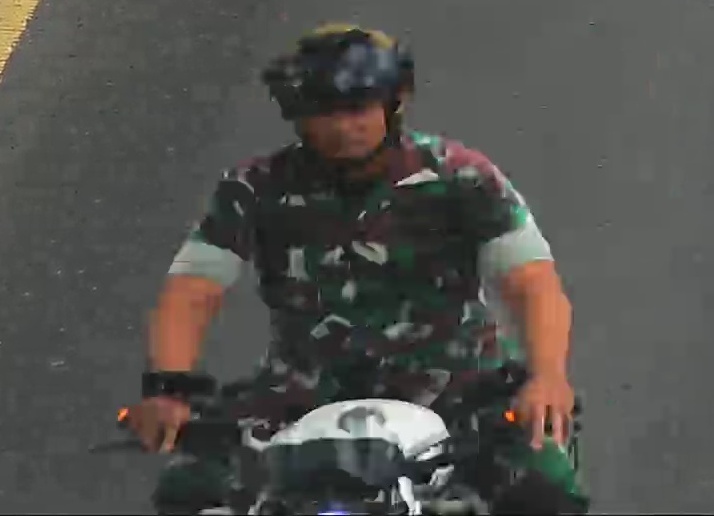
person-with-helmet: 1
person-without-helmet: 0